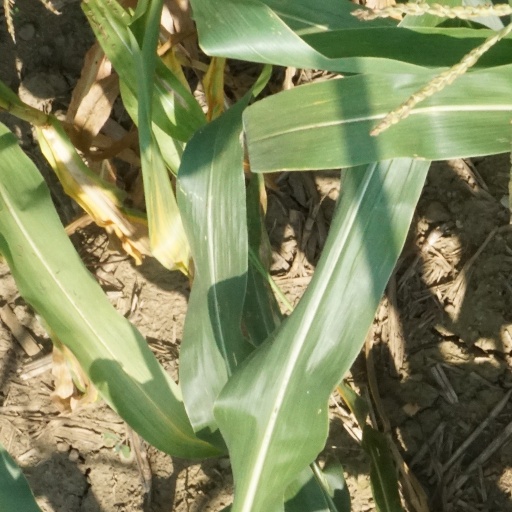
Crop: maize; corn